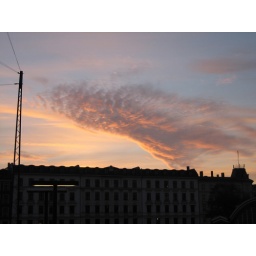
Around 18.15 in the evning, the sky is orange